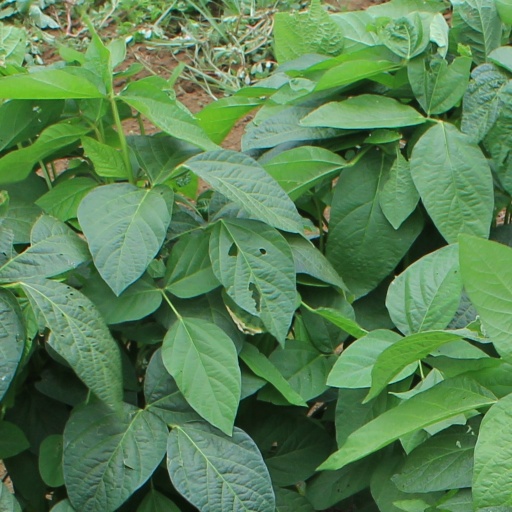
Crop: soybean